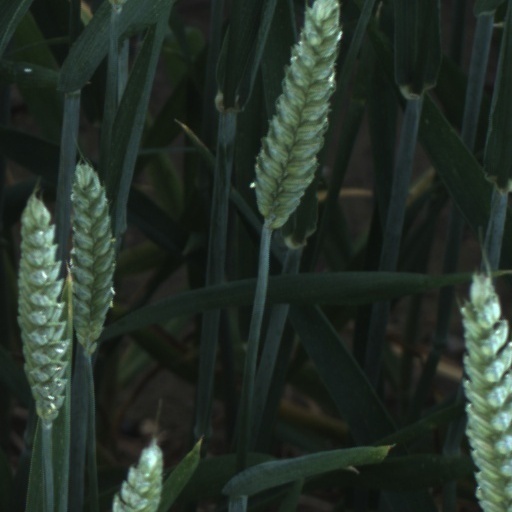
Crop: wheat